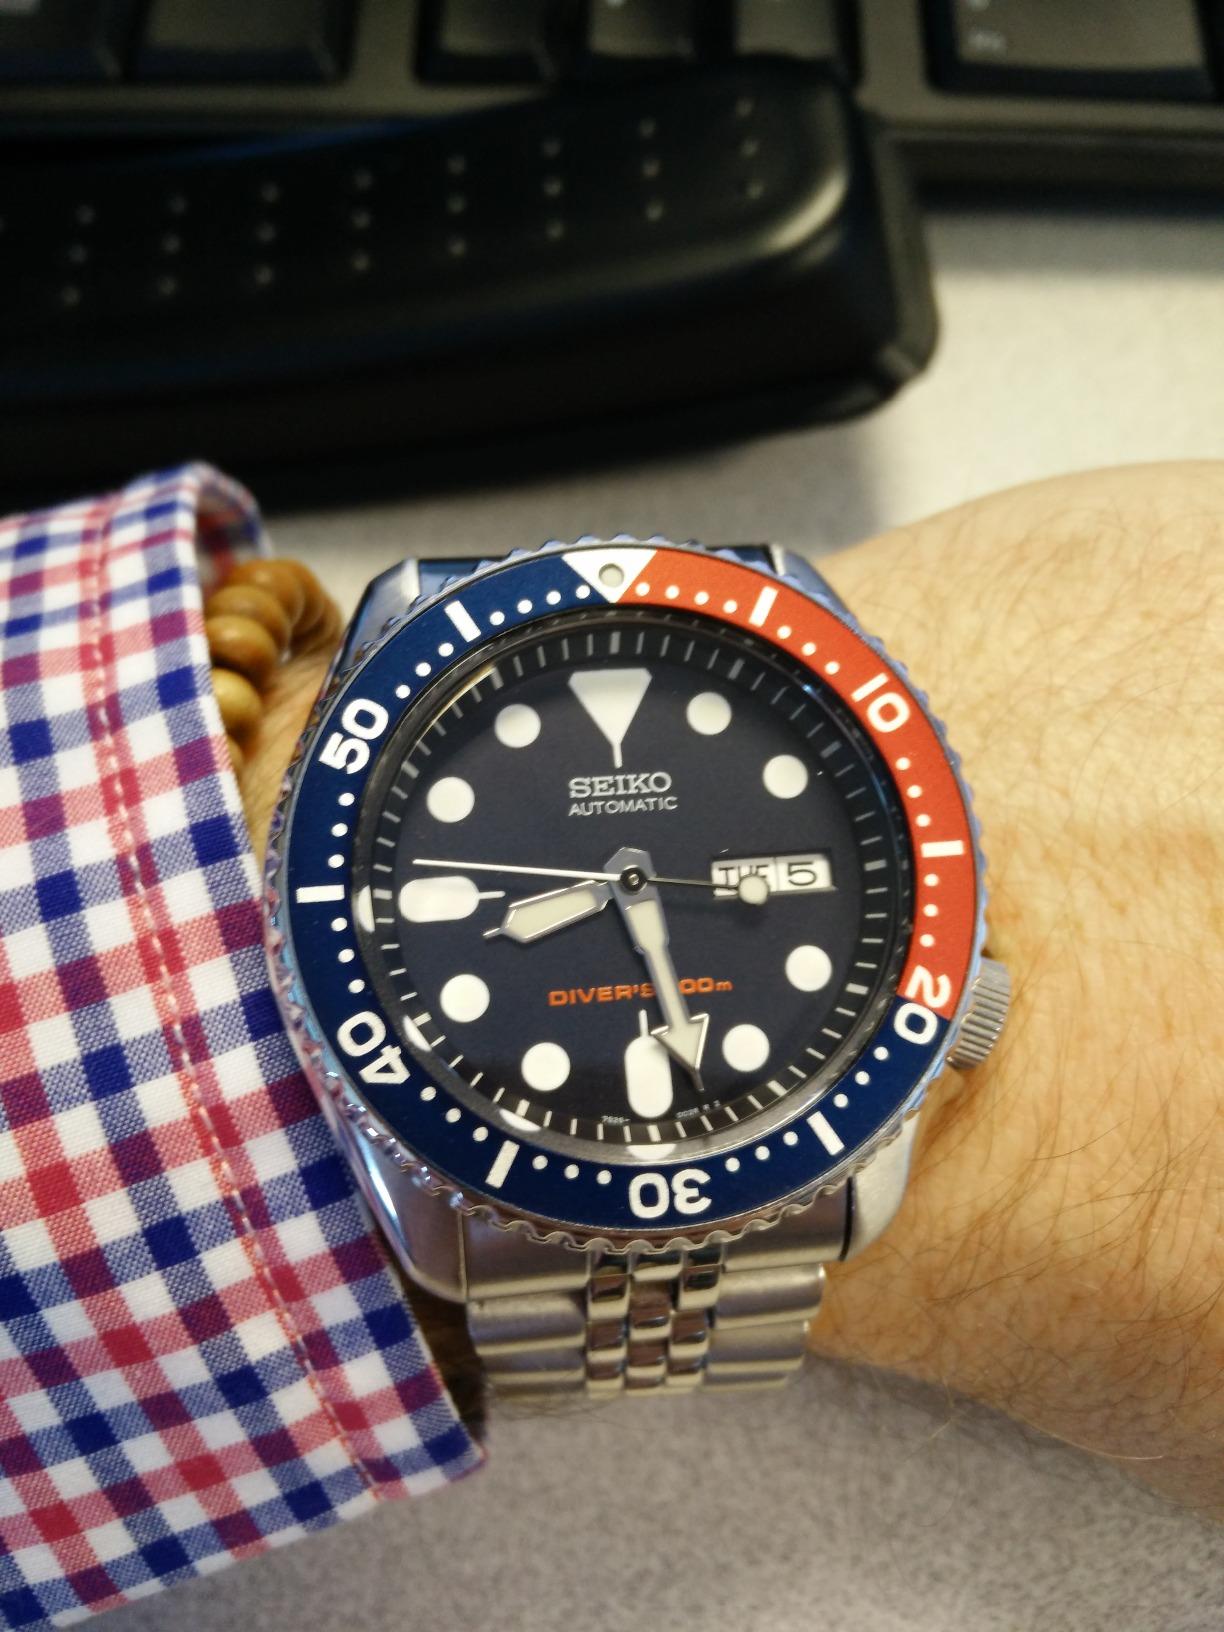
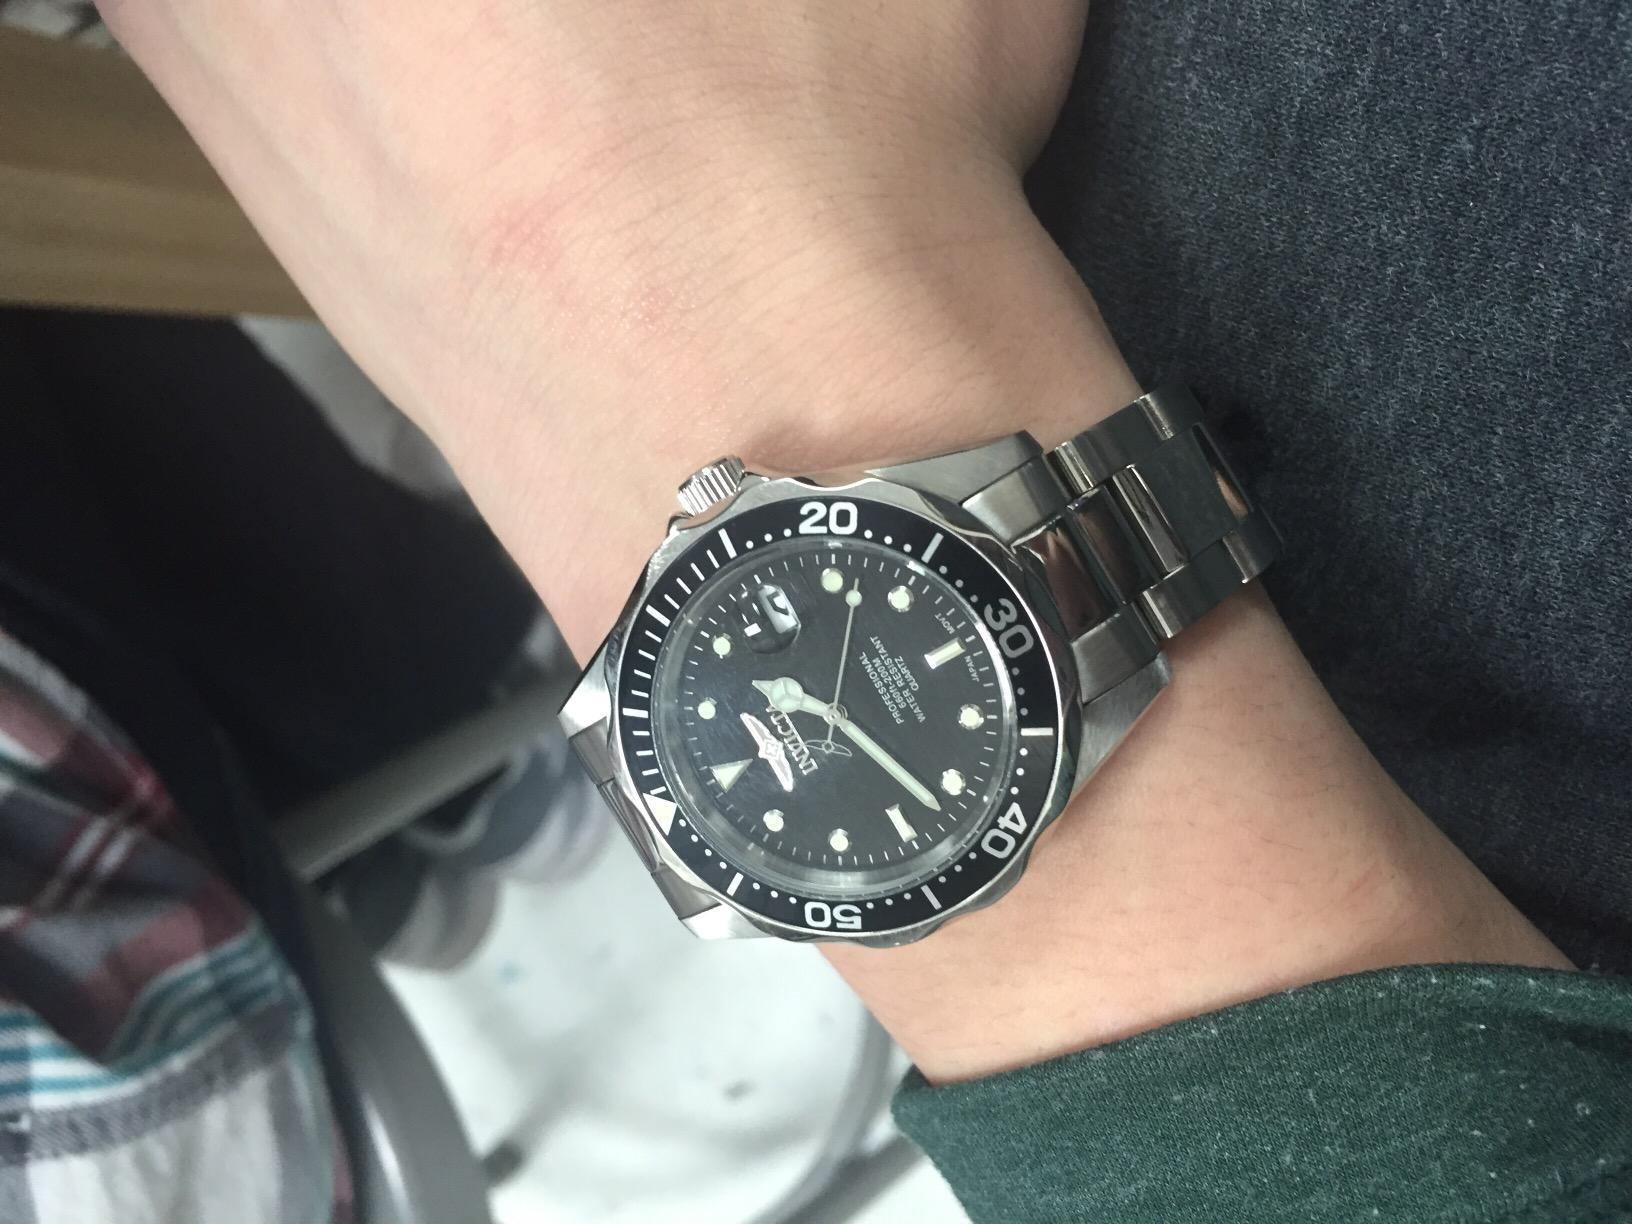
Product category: accessories_watch
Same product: no